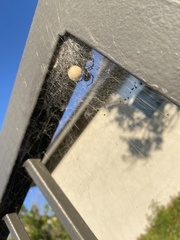
Species: Lactrodectus_hesperus